Barkly Highway

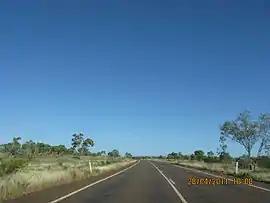
Barkly Highway in Queensland

The Barkly Highway is a national highway in Queensland and the Northern Territory in Australia. It is the only sealed road between Queensland and the Northern Territory. The highway is named after the Barkly Tableland, which in turn was named by explorer William Landsborough in December 1861 after Henry Barkly, the then Governor of Victoria.